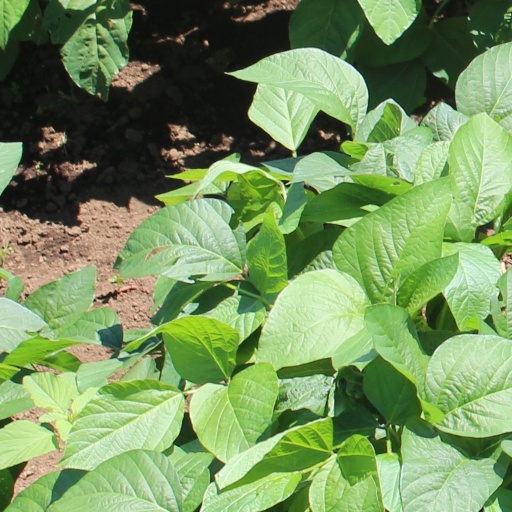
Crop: soybean